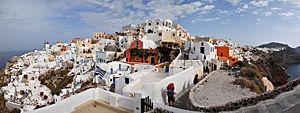
Oia ou Ía est une localité de Santorin, petit archipel grec relevant des Cyclades, en mer Égée. Elle est située à 11 km au nord-ouest de Fira, en surplomb de la caldeira, sur la côte constituant la pointe nord-ouest de l'île. Elle est reliée à ses deux ports par des escaliers.